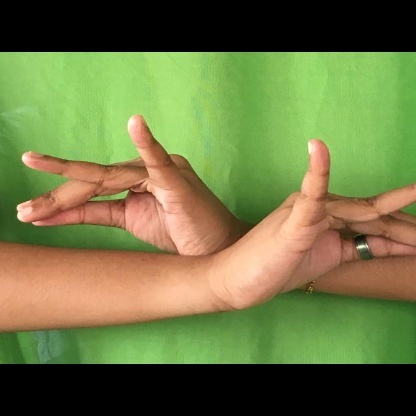
Mudra: Katakavardhana